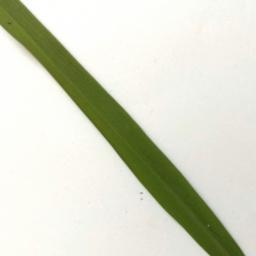
Label: Rice___Healthy